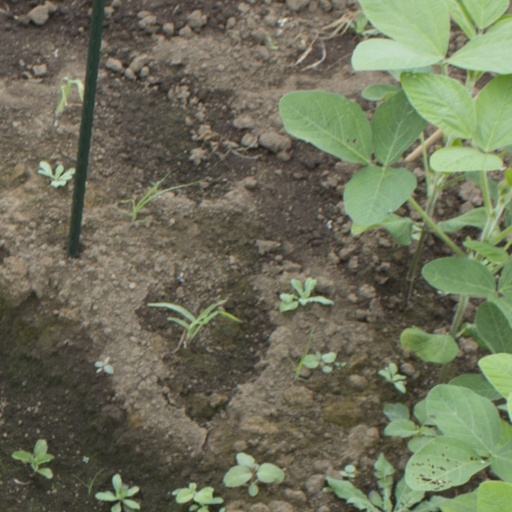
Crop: soybean